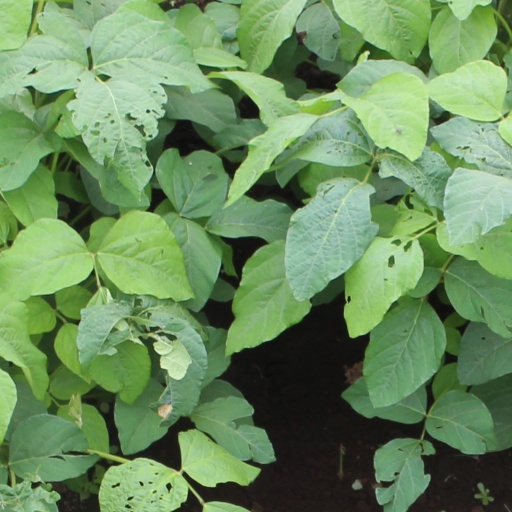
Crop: soybean